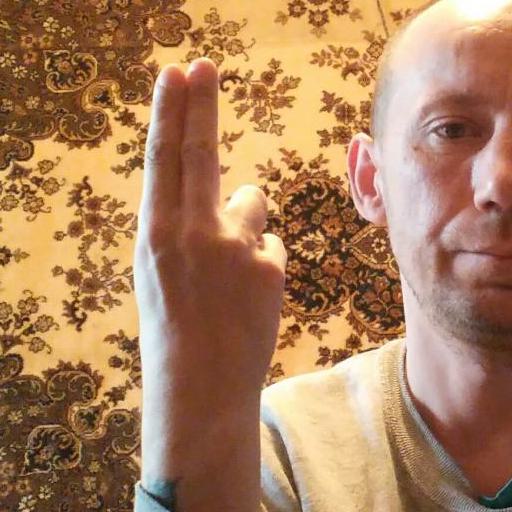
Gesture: two_up_inverted